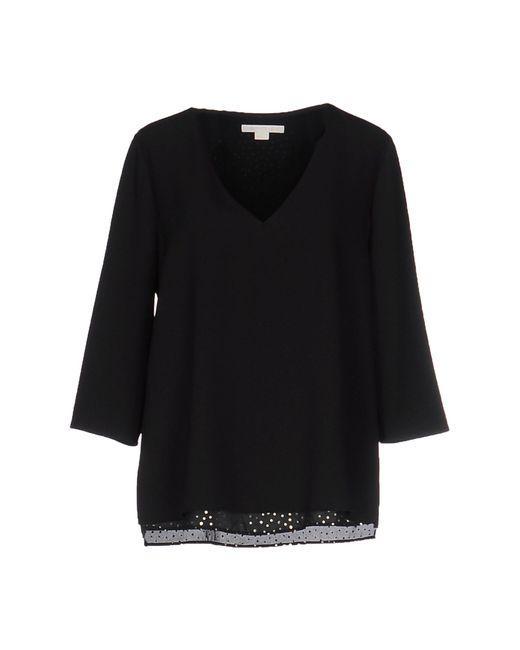
Lässiges Blusenhemd aus schwarzer Baumwolle für Damen